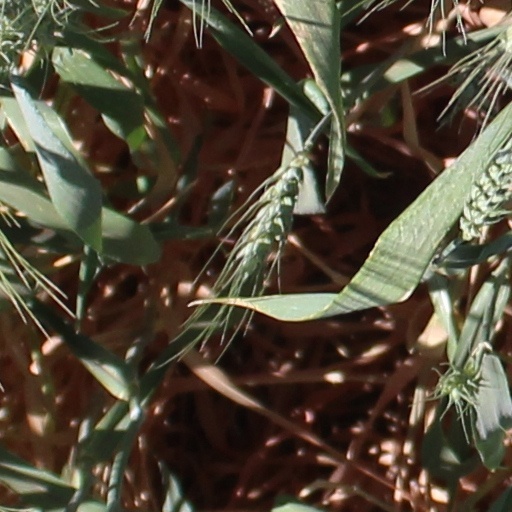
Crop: wheat